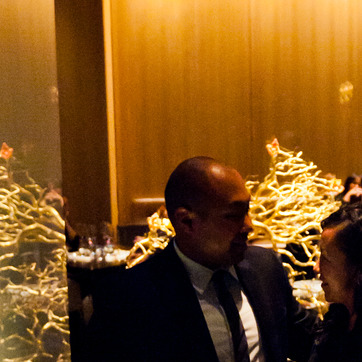
Material: hair